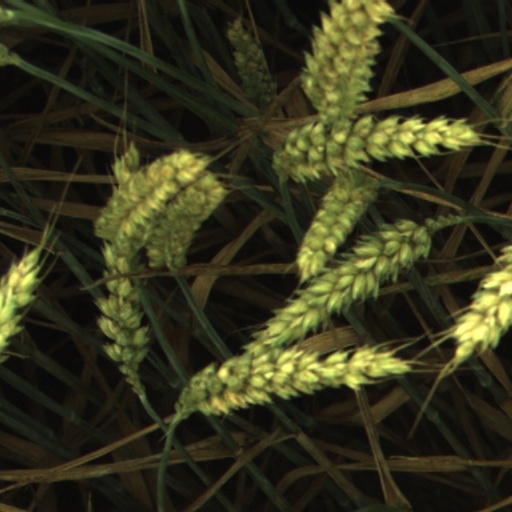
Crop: wheat